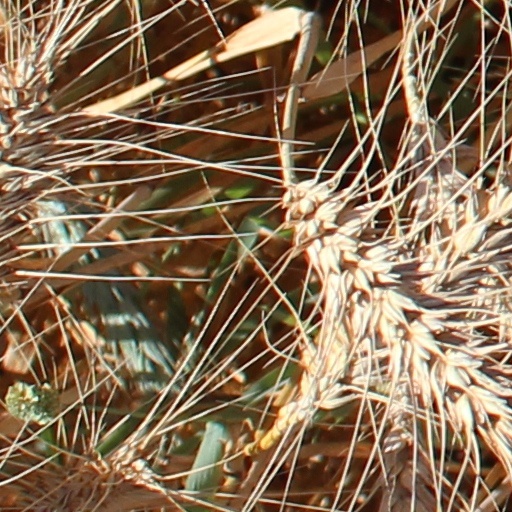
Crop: wheat